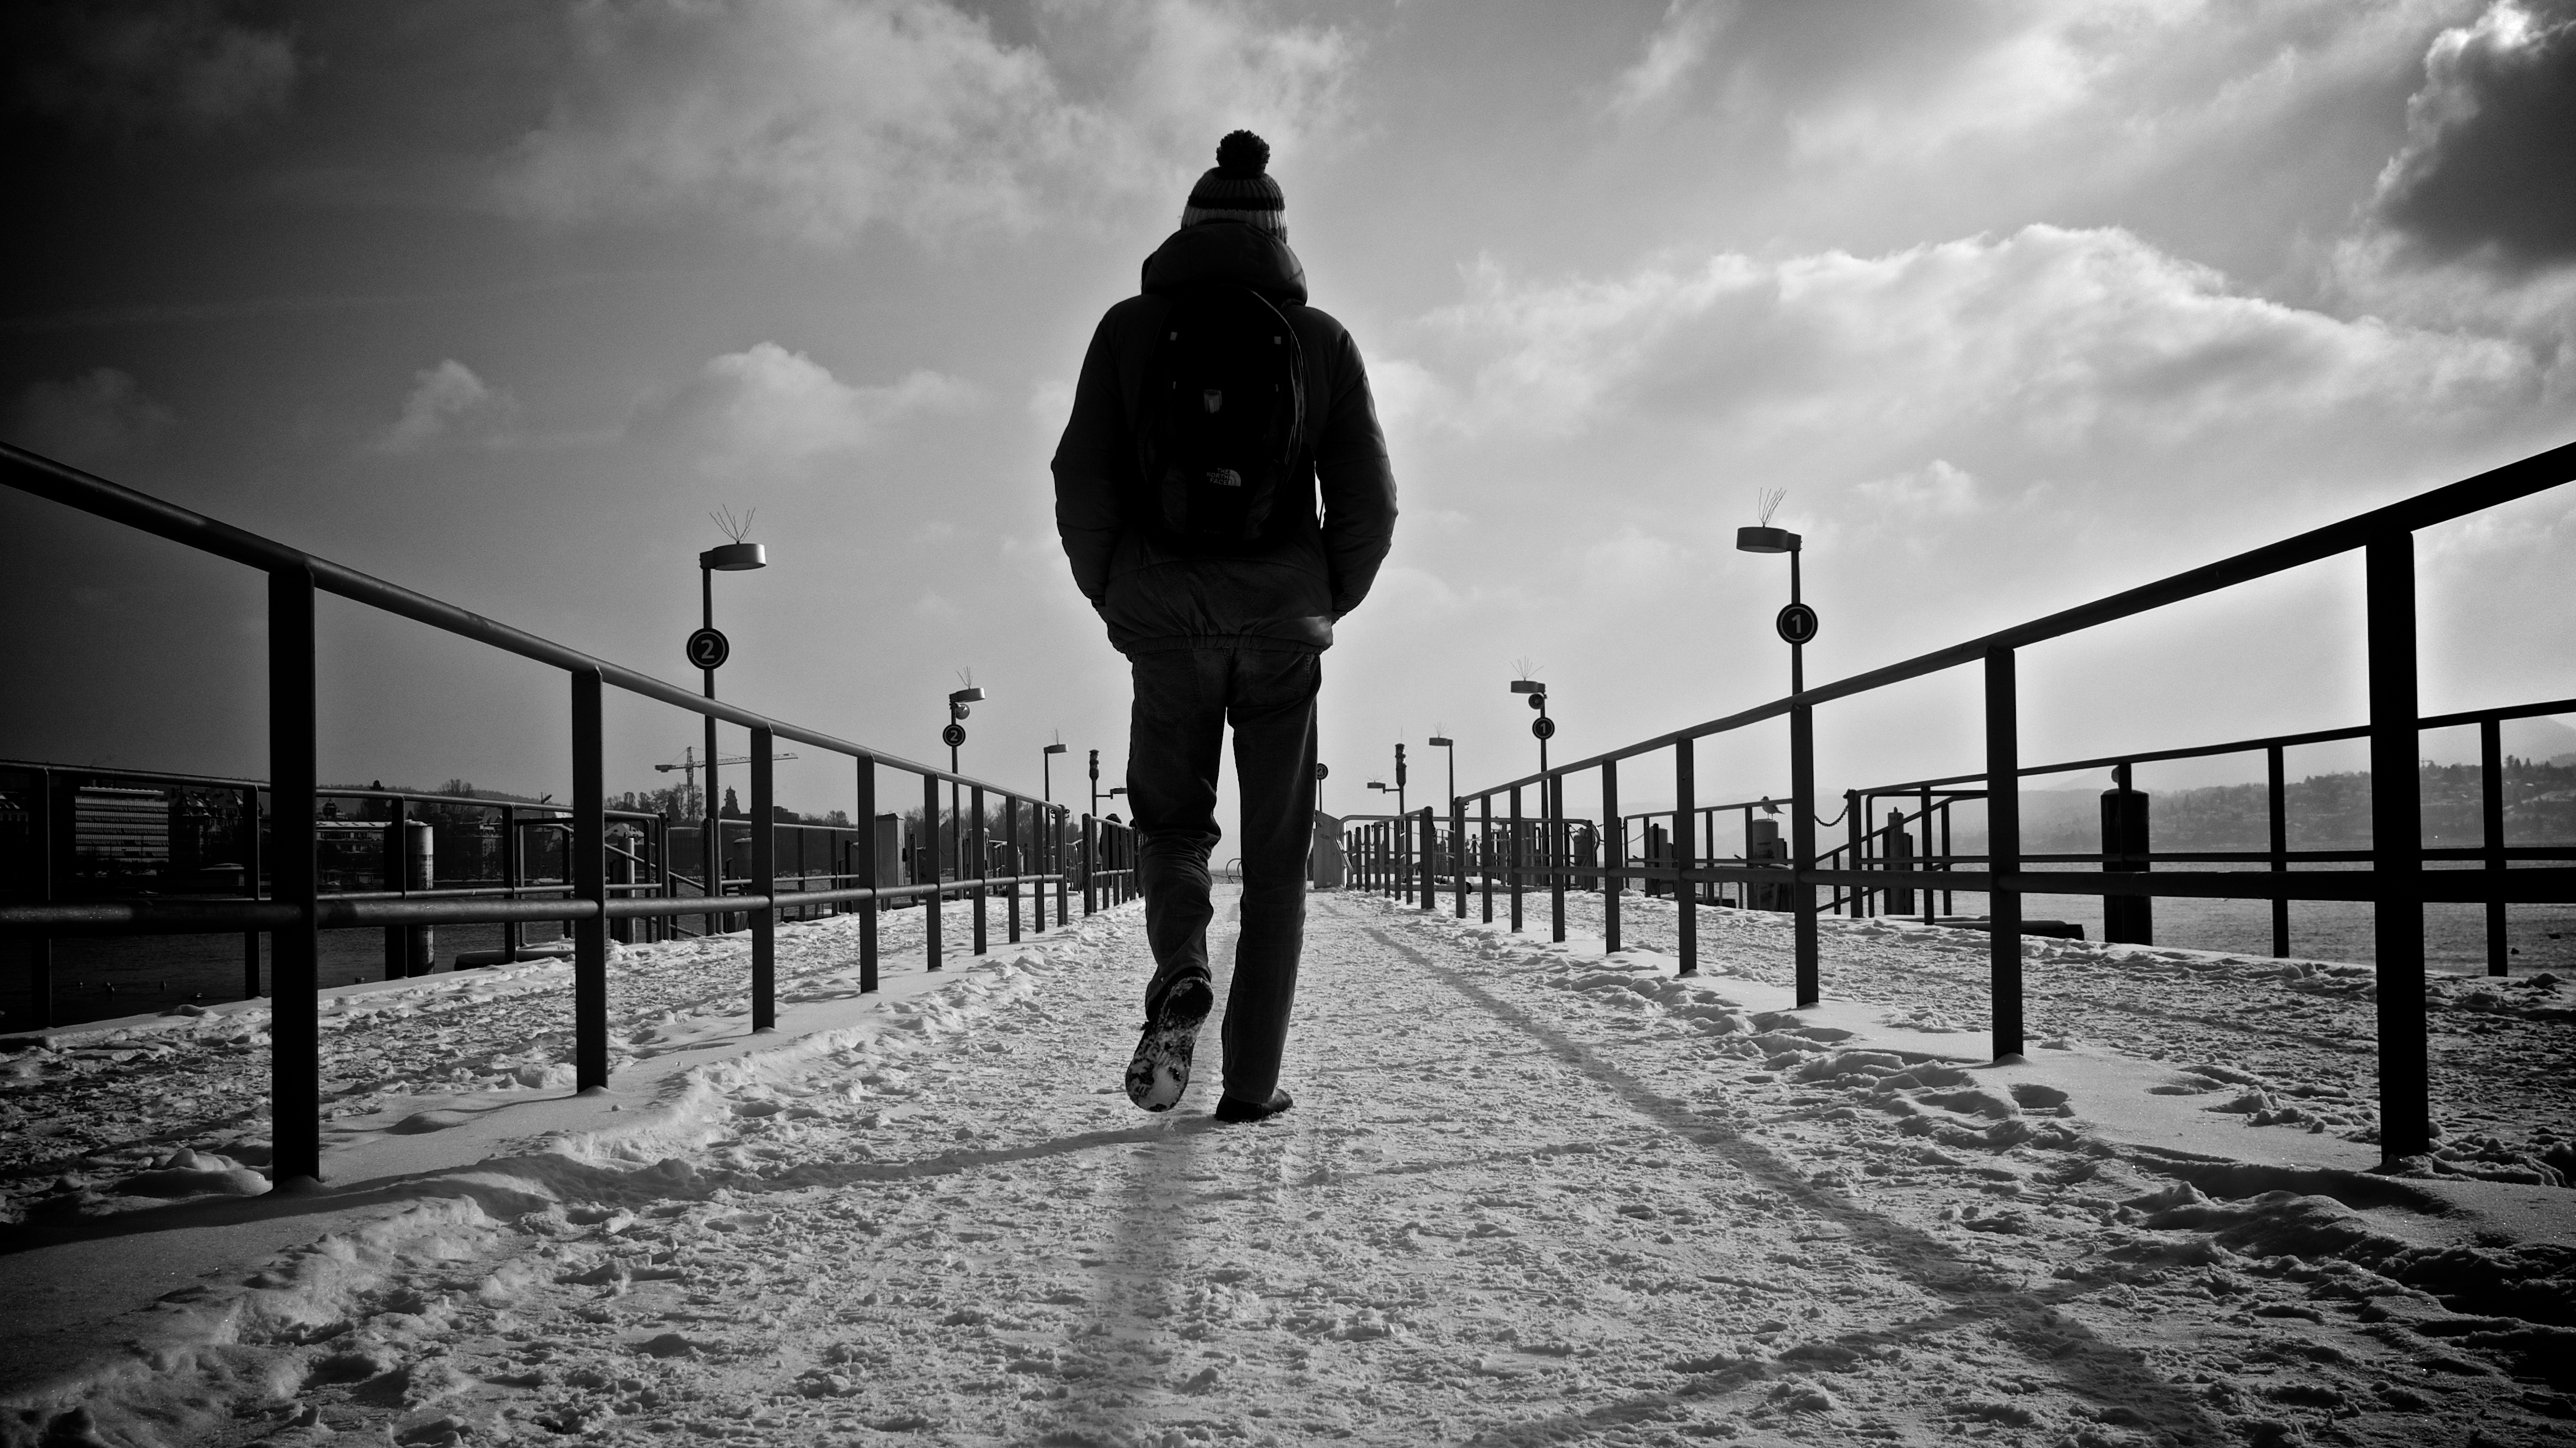
snow, winter, black and white, white, street, photography, ebook, reflection, weather, shadow, training, darkness, black, monochrome, streetphotography, flickr, thomas, video, olympus, photograph, omd, fuji, leica, monochrom, leuthard, hcb, thomasleuthard, monochrome photography, film noir